George W. Bush Supreme Court candidates

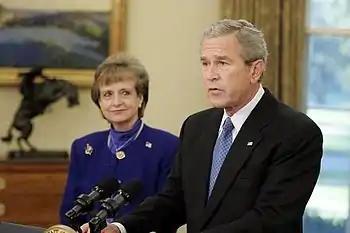
President Bush introducing withdrawn nominee Harriet Miers.

On the evening of July 19, 2005, Bush announced his first Supreme Court nominee, choosing John Roberts, a highly regarded former Supreme Court litigator and conservative judge on the D.C. Circuit Court of Appeals to succeed retiring Associate Justice O'Connor. During the day leading up to the announcement, there had been much media speculation that one of either two female judges on the Fifth Circuit would be selected: moderate Edith Brown Clement or conservative Edith Jones. Clement was considered the frontrunner. About an hour before the televised announcement, however, information was leaked to the press concerning the choice of Roberts.